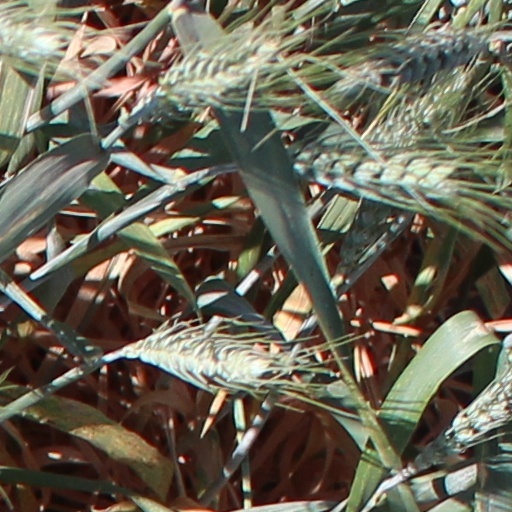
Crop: wheat